Faramurz

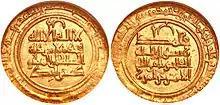

Abu Mansur Faramurz (Persian: ابو منصور فرامرز), mostly known as Faramurz, was the Kakuyid Emir of Isfahan. He was the eldest son of Muhammad ibn Rustam Dushmanziyar. In 1051, He was defeated by Tughril, sultan of the Seljuk Empire, and became his vassal. Faramurz later died after 1063, probably in the 1070s.